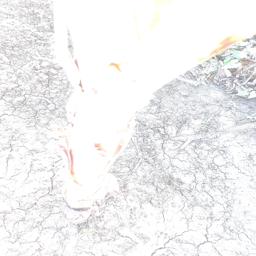
Label: BACTERIAL SOFT ROT